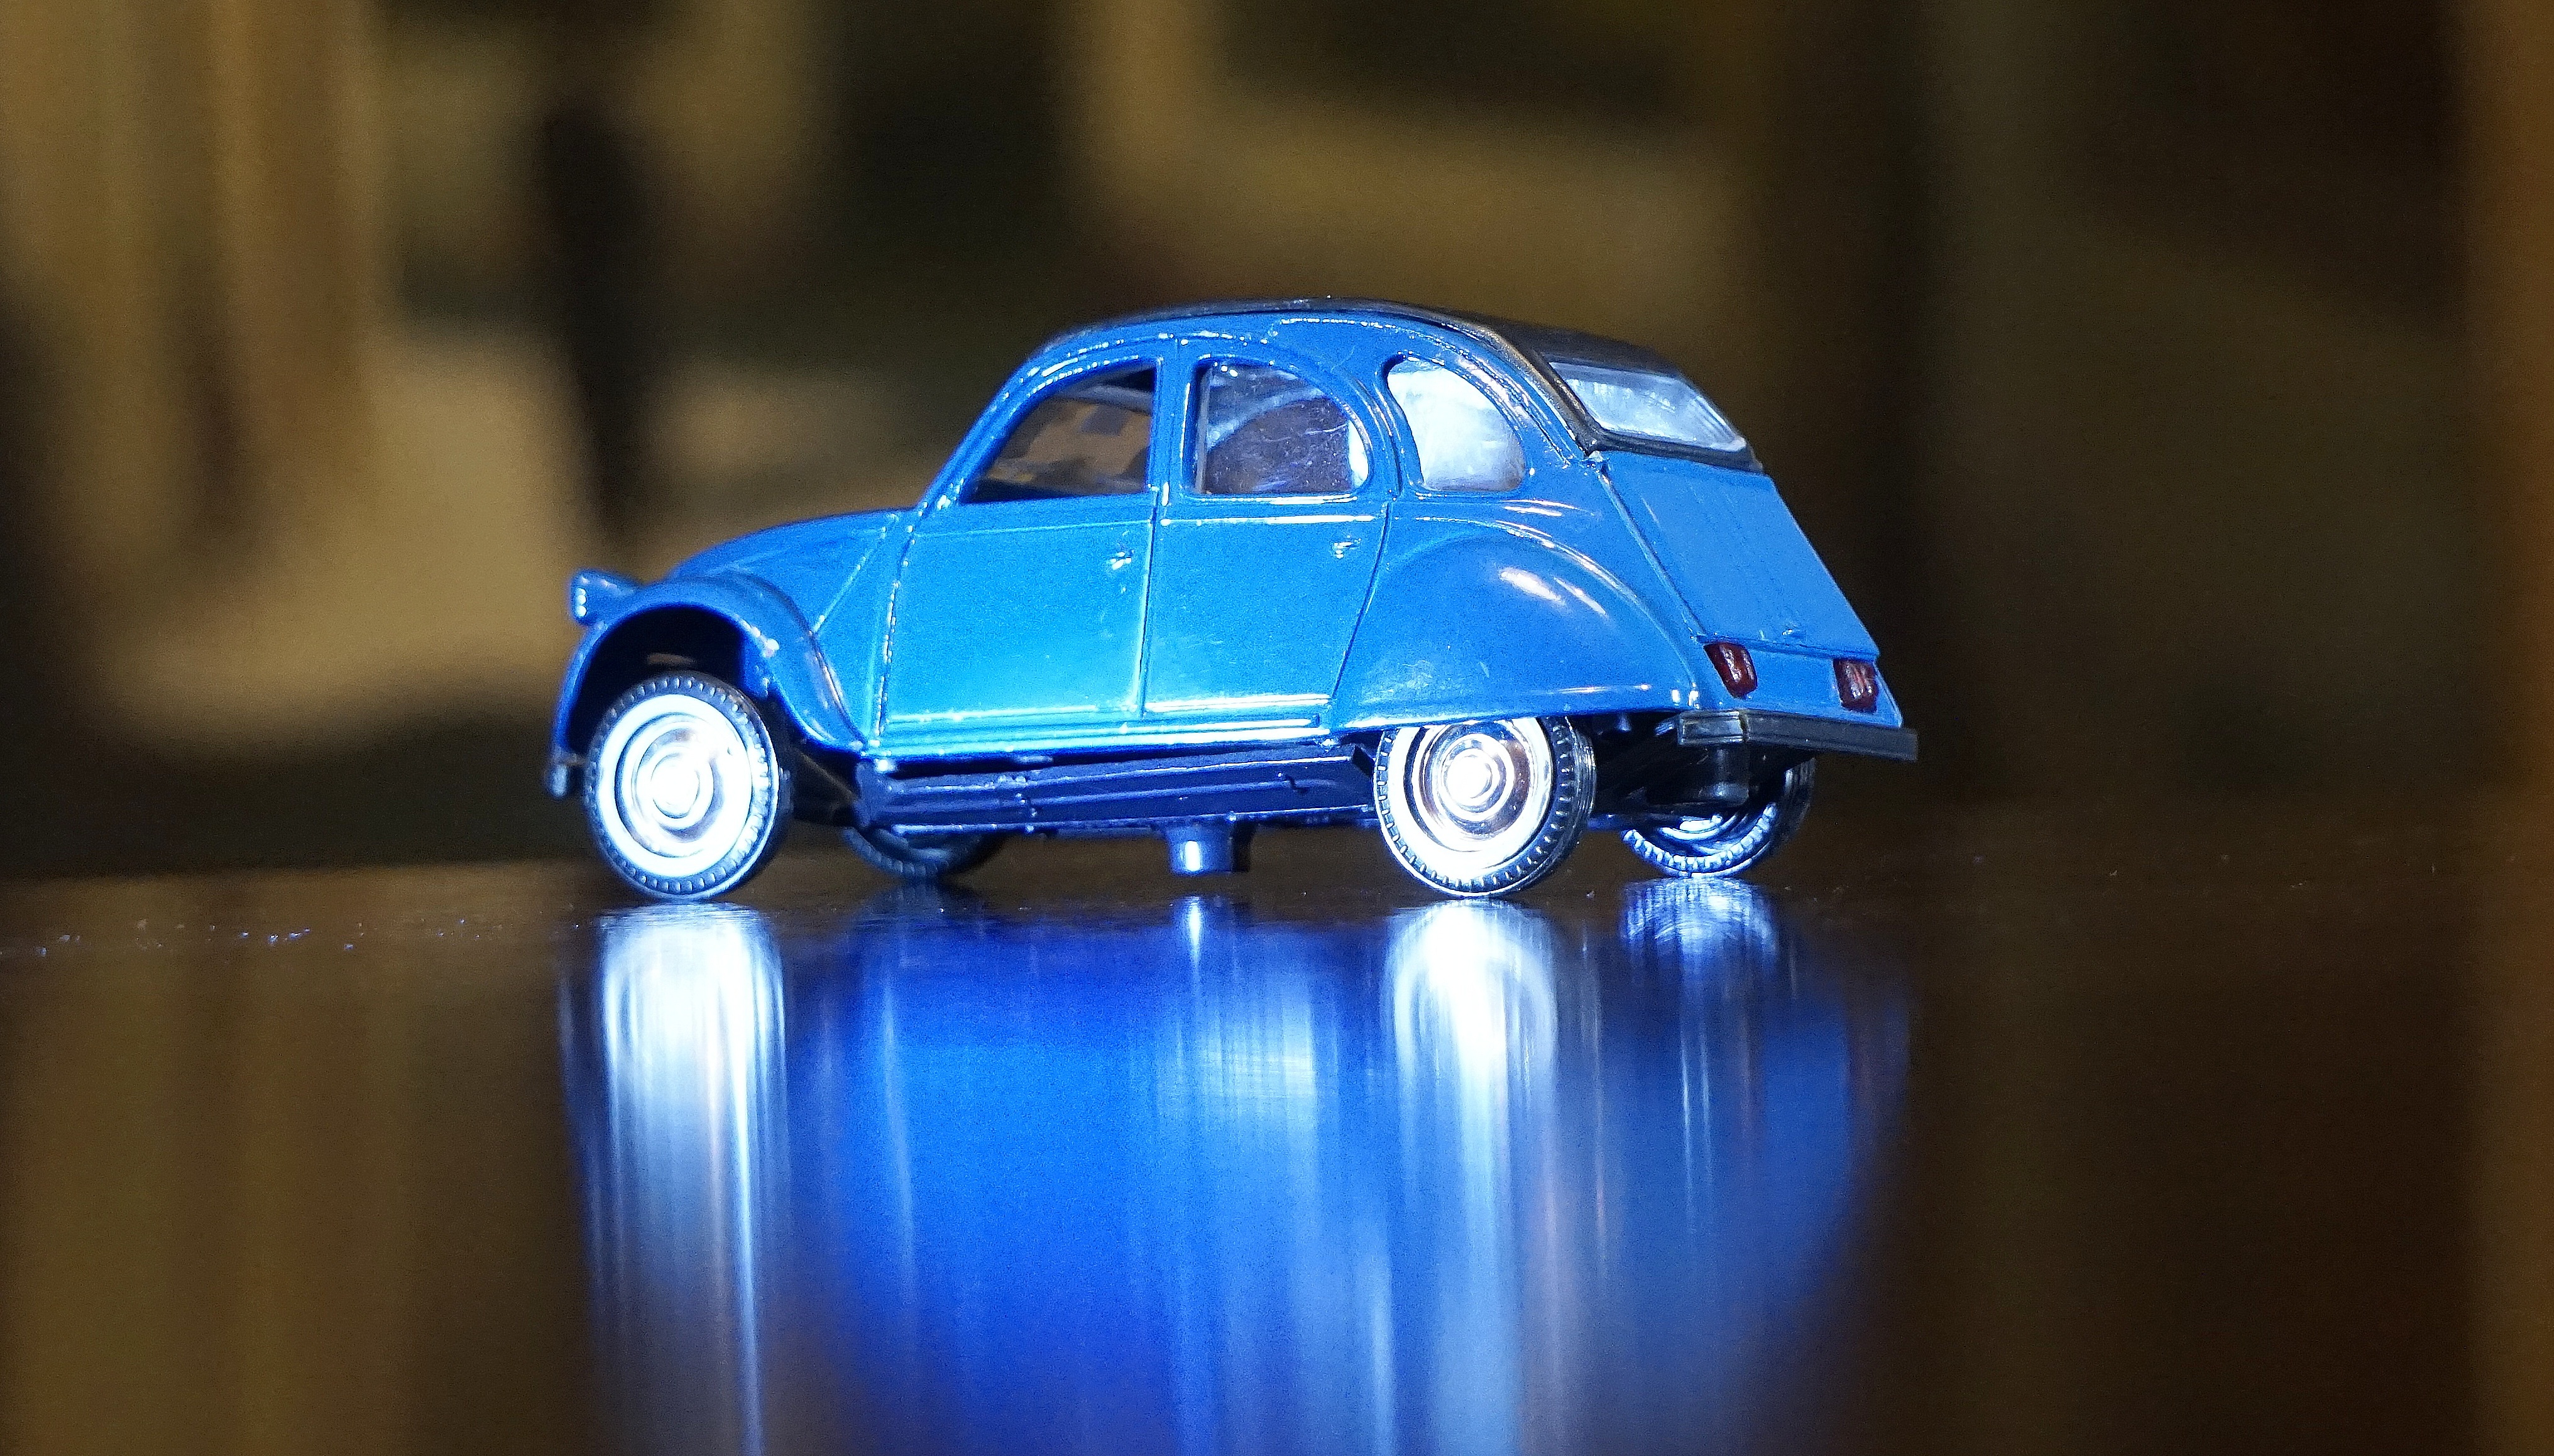
car, wheel, automobile, old, vehicle, blue, race car, french, citroen, metallic, 1940, model car, land vehicle, volkswagen beetle, automobile make, automotive design, luxury vehicle, mid size car, subcompact car, two cavallos